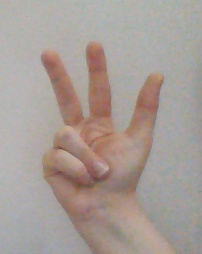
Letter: al